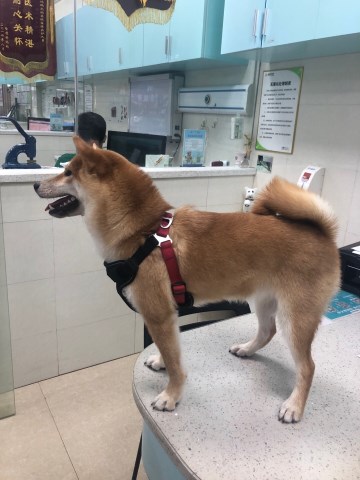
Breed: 1043-n000001-Shiba_Dog